Women's suffrage in Arkansas

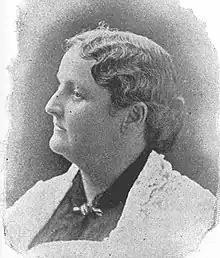
Clara McDiarmid

Women's suffrage had early champions among men in Arkansas. Miles Ledford Langley of Arkadelphia, Arkansas proposed a women's suffrage clause during the 1868 Arkansas Constitutional Convention. Educator, James Mitchell wanted to see a world where his daughters had equal rights. The first woman's suffrage group in Arkansas was organized by Lizzie Dorman Fyler in 1881. A second women's suffrage organization was formed by Clara McDiarmid in 1888. McDiarmid was very influential on women's suffrage work in the last few decades of the nineteenth century. When she died in 1899, suffrage work slowed down, but did not all-together end. Both Bernie Babcock and Jean Vernor Jennings continued to work behind the scenes. In the 1910s, women's suffrage work began to increase again. socialist women, like Freda Hogan were very involved in women's suffrage causes. Other social activists, like Minnie Rutherford Fuller became involved in the Political Equality League (PEL) founded in 1911 by Jennings. Another statewide suffrage group, also known as the Arkansas Woman Suffrage Association (AWSA) was organized in 1914. AWSA decided to work towards helping women vote in the important primary elections in the state. The first woman to address the Arkansas General Assembly was suffragist Florence Brown Cotnam who spoke in favor of a women's suffrage amendment on February 5, 1915. While that amendment was not completely successful, Cotnam was able to persuade the Arkansas governor to hold a special legislative session in 1917. That year Arkansas women won the right to vote in primary elections. In May 1918, between 40,000 and 50,000 white women voted in the primaries. African American voters were restricted from voting in primaries in the state. Further efforts to amend the state constitution took place in 1918, but were also unsuccessful. When the Nineteenth Amendment passed the United States Congress, Arkansas held another special legislative session in July 1919. The amendment was ratified on July 28 and Arkansas became the twelfth state to ratify the Nineteenth Amendment.